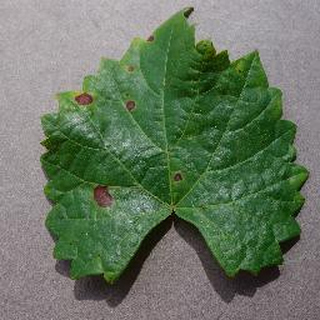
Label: grape_black_rot